Walker Air Force Base

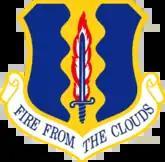
Emblem of the 33d Fighter Group

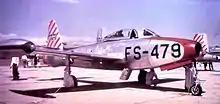
Republic P/F-84C-6-RE Thunderjet AF Serial No. 47-1479 of the 33d Fighter Wing – 1948

The 33rd Fighter Group was assigned to Roswell on 25 August 1947, being transferred from Bad Kissingen AB, West Germany after a year of occupation duty. Squadrons of the 33rd at Roswell were: